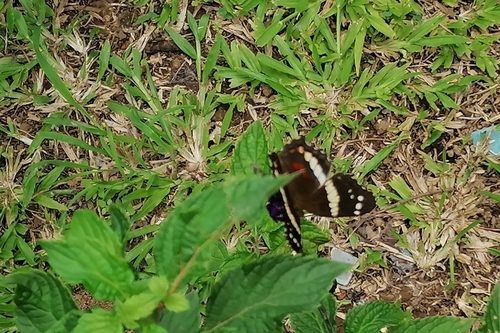
Scientific name: Anartia fatima
Common name: Banded peacock
Family: Nymphalidae
Order: Lepidoptera
Pollinator type: Primary pollinator
Habitat: Open areas and gardens
Geographic range: South America
Conservation status: Least Concern